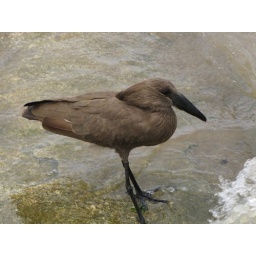
Hammerkop wading in Sabie river at low bridge crossing.